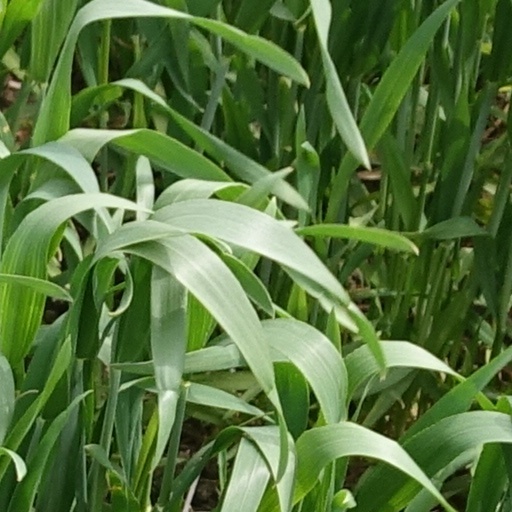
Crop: wheat